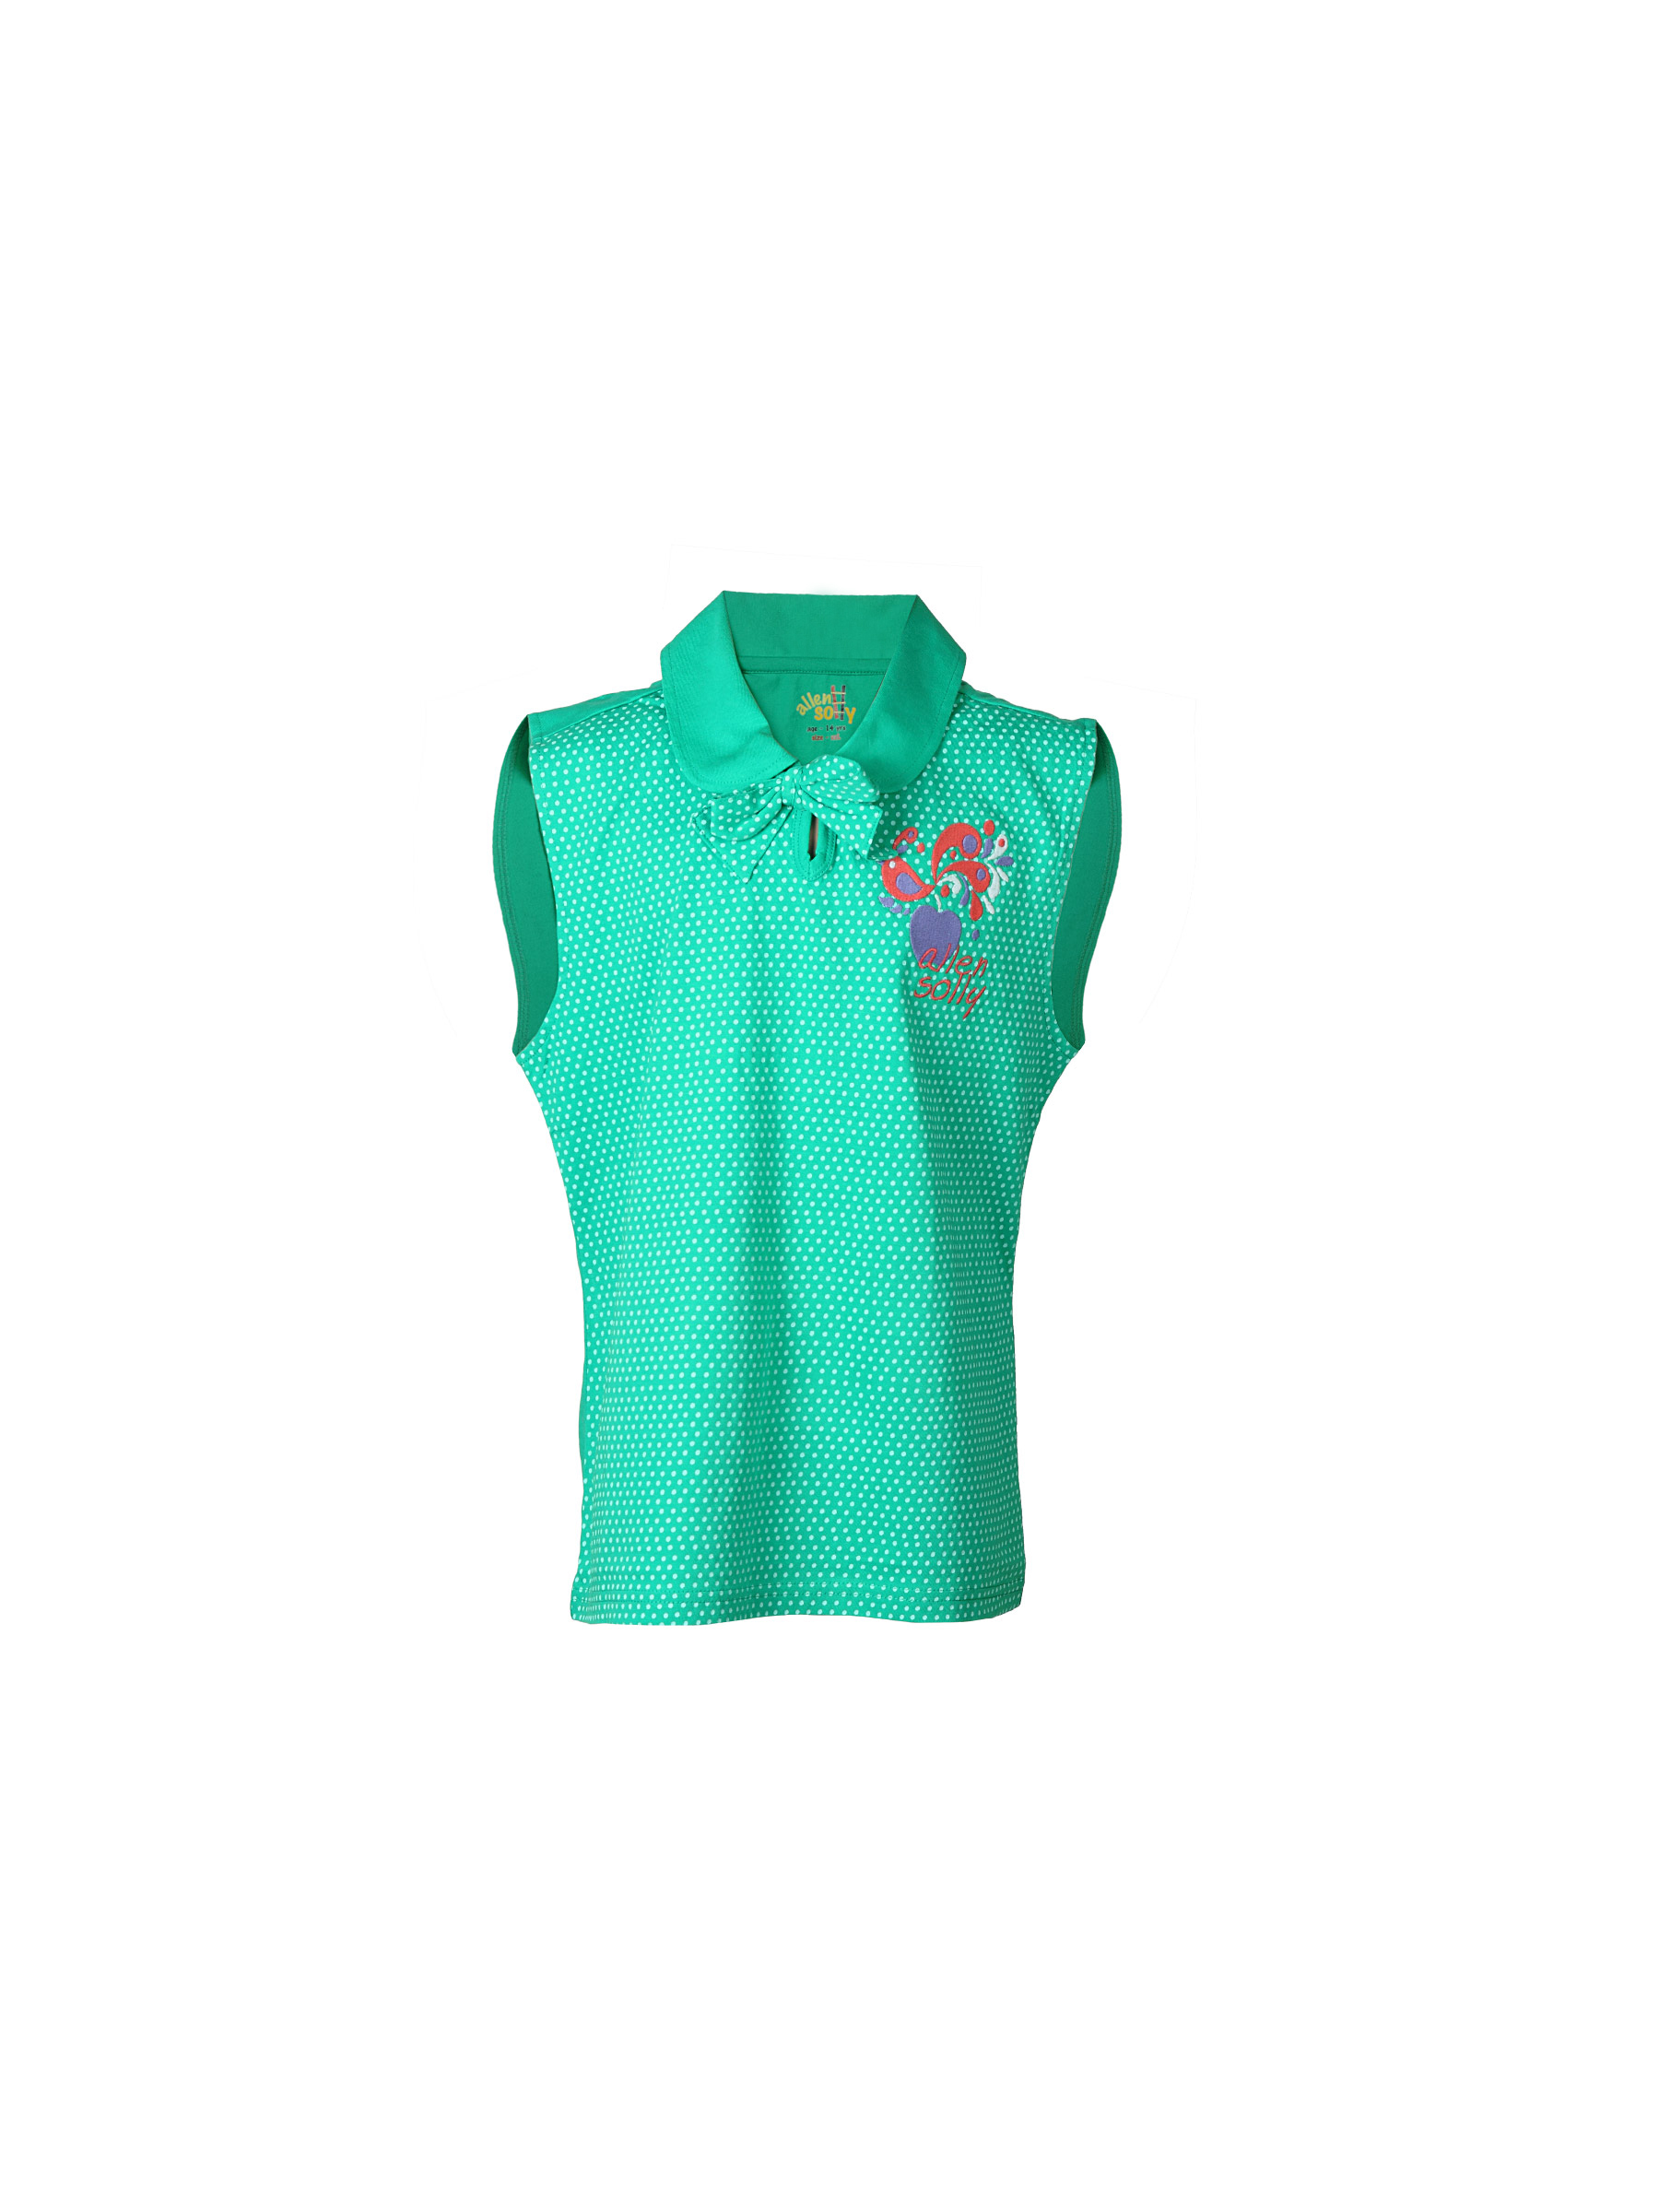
Allen Solly Kids Girls Polka Green T-shirt
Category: Apparel / Topwear / Tshirts
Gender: Girls
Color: Green
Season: Summer 2012
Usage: Casual